Norwegian Aviation Museum

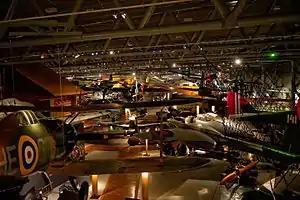
Inside the military part of the Norwegian Aviation Museum

For decades the decision on where to locate the Norwegian national Aviation Museum sparked heated discussions. For a long time the aviation community working close to the Norwegian Armed Forces Aircraft Collection at Gardermoen and the aviation community in Bodø debated intensely against each other in order to persuade politicians to locate the museum at their home turf. On 31 March 1992 the Norwegian parliament, the Storting, decided to build the museum in Bodø.